Renee Montoya

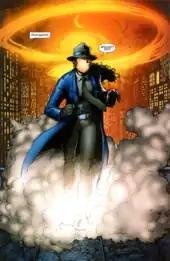
Renee Montoya as the Question in "52" #48 (April 2007), art by Darick Robertson.

In the 2006–2007 series "52", Montoya, having been fired from the GCPD, is now a depressed alcoholic obsessing about the loss of her job and girlfriend Daria who had walked out on her three months previously, unable to watch Renée "destroy herself". The Question (Vic Sage) shines a Bat-Signal (modified to throw a question mark) at her window, asking if she is ready.